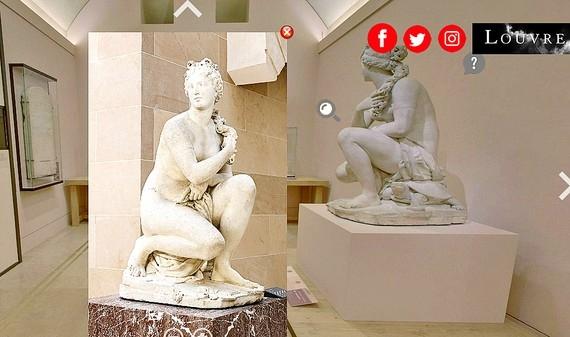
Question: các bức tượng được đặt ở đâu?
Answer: các bức tượng được đặt trong bảo tàng